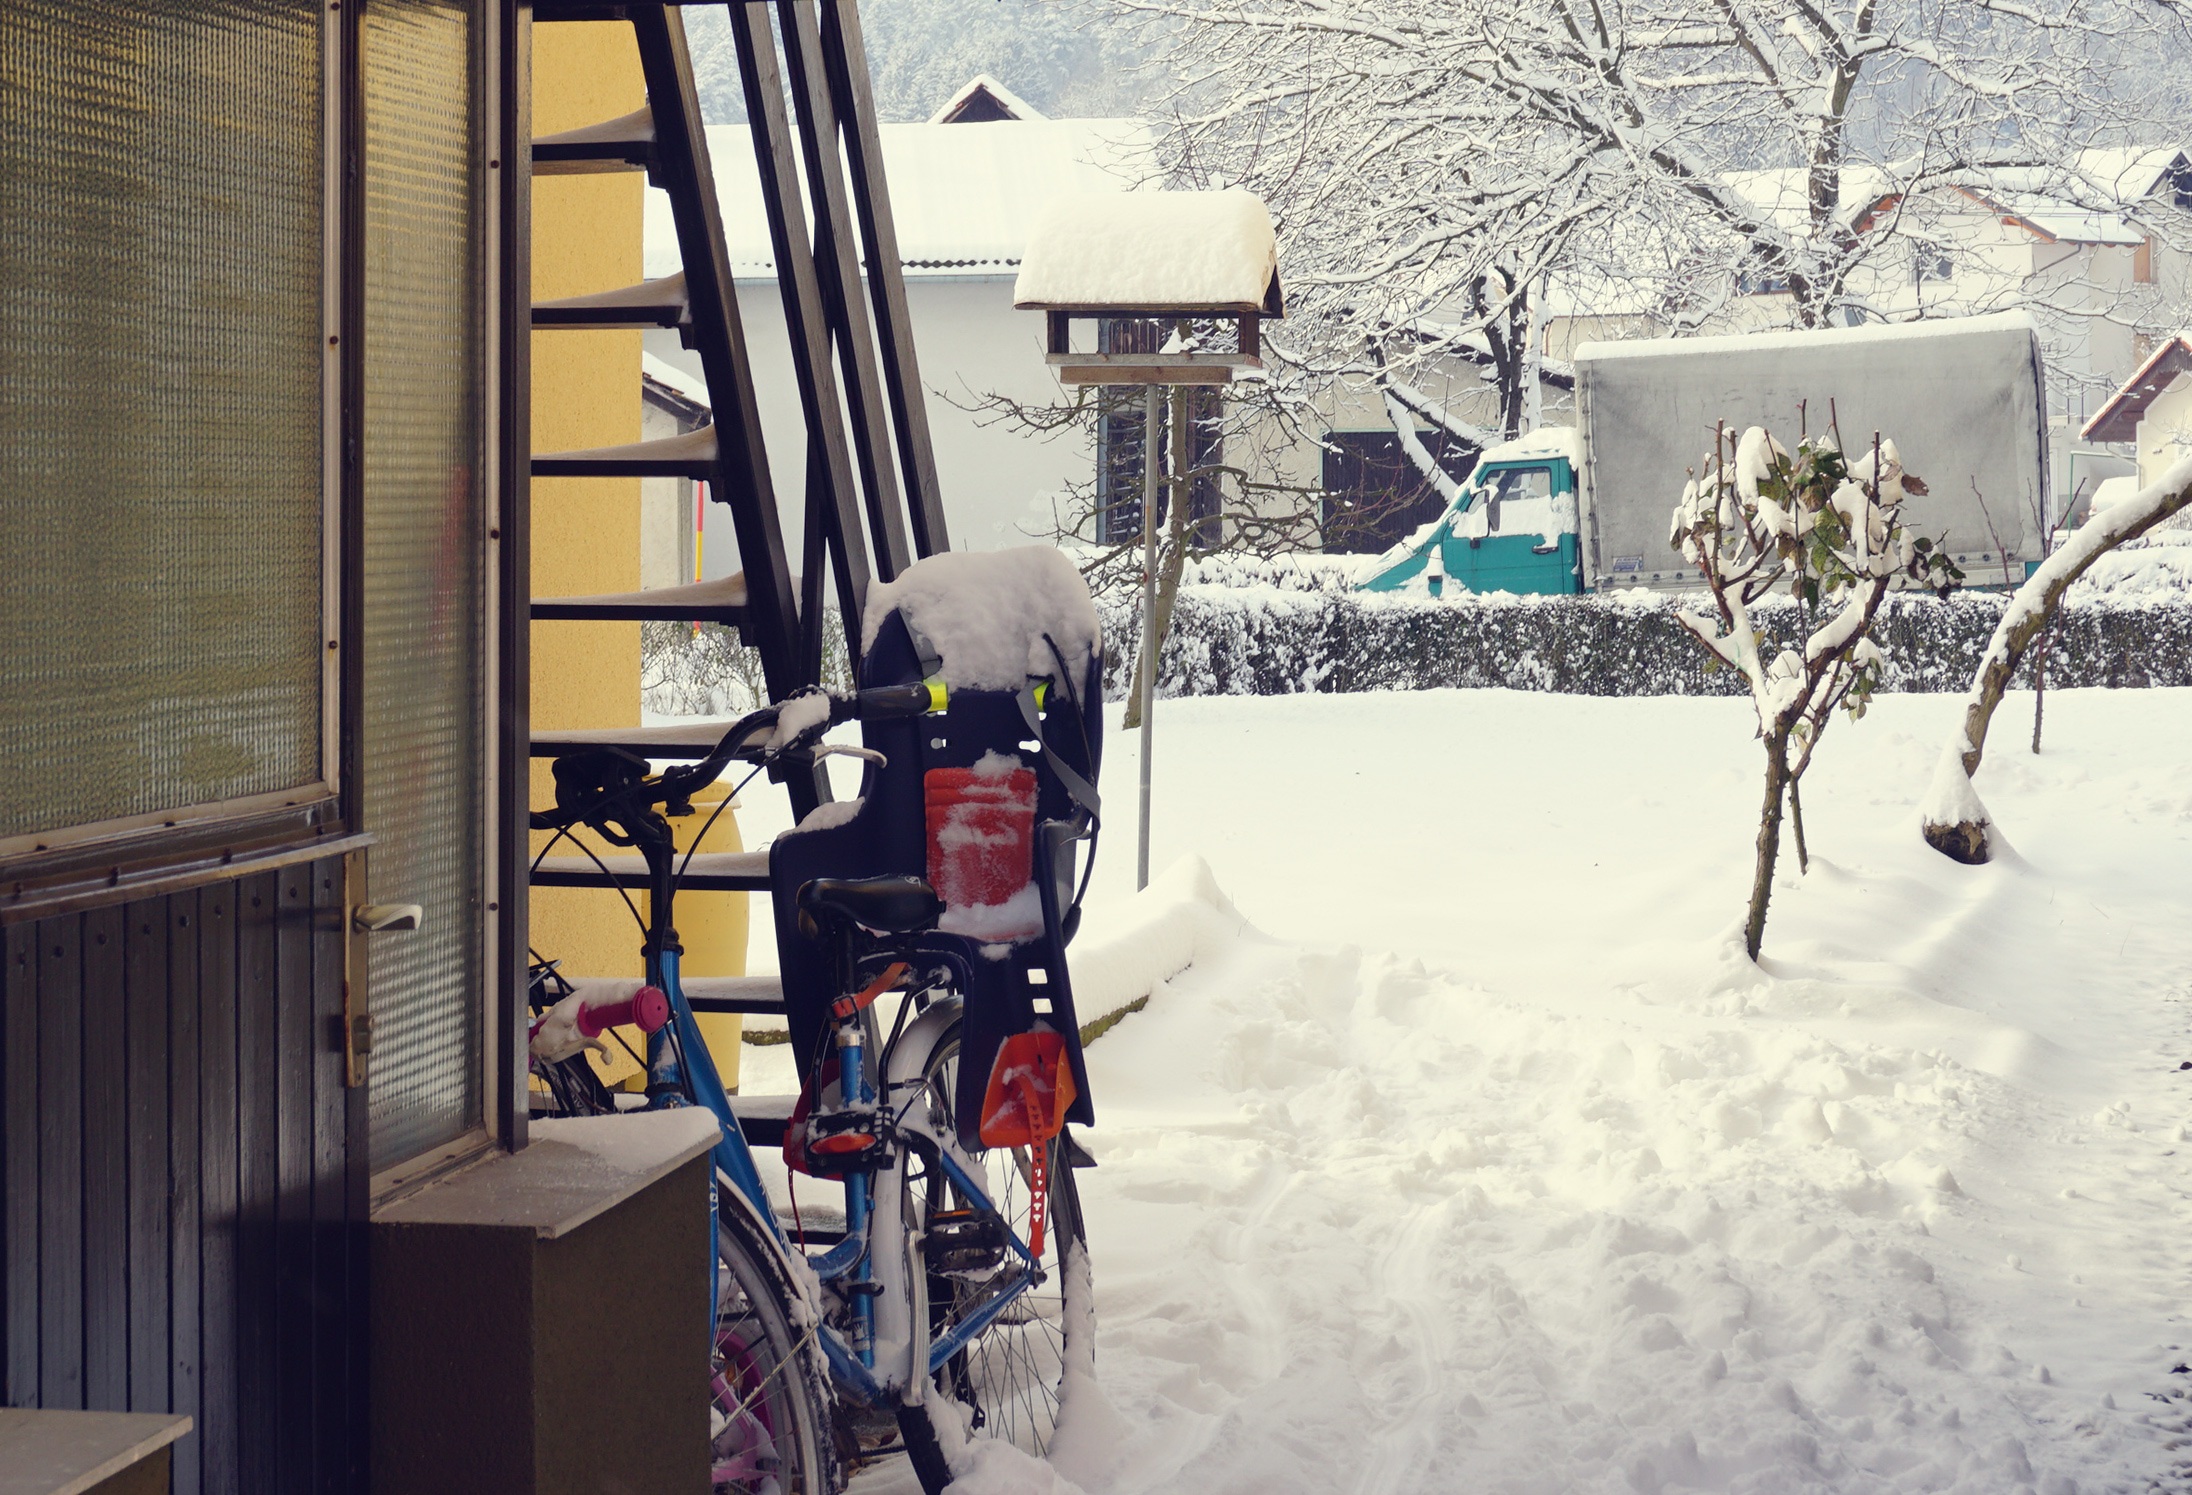
snow, cold, winter, street, countryside, bicycle, bike, home, country, weather, lifestyle, season, cycle, outdoors, cycling